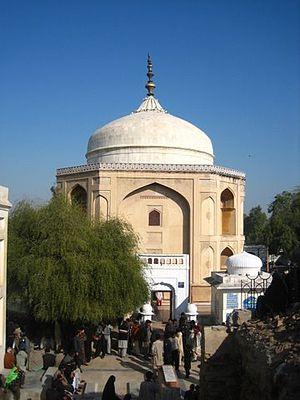
Le district d'Okara est une subdivision administrative de la province du Pendjab au Pakistan. Constitué autour de sa capitale, Okara, le district est situé dans le centre-est de la province. Il est entouré par les districts de Nankana Sahib et Kasur au nord, par l'Inde à l'est, les districts de Bahawalnagar et Pakpattan au sud, et enfin les districts de Sahiwal et Faisalabad à l'ouest.